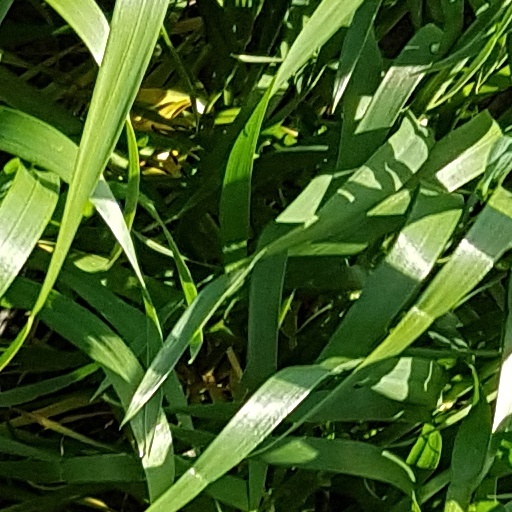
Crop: wheat